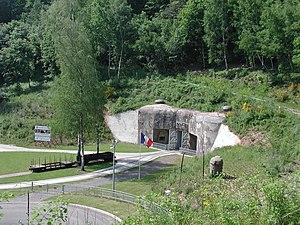
Montbronn est une commune française du département de la Moselle en région Grand Est.